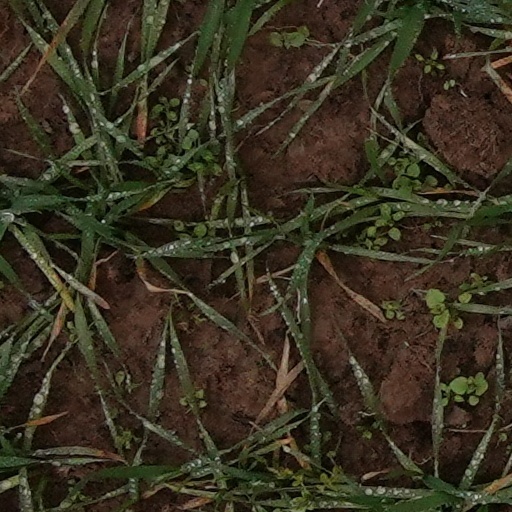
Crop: wheat